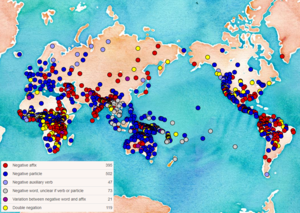
En linguistique, la négation est une opération qui consiste à désigner comme fausse une proposition préalablement exprimée ou non ; elle s’oppose à l’affirmation.